Nozipho Mxakato-Diseko

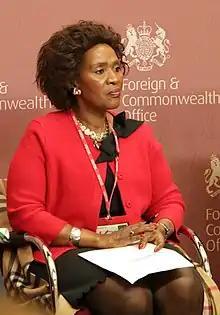
Mxakato-Diseko at Climate Change Question Time event

Nozipho Mxakato-Diseko (1 November 1956) is a South African diplomat. She is currently the United Nations Ambassador for South Africa. For the Paris Agreement, Mxakato-Diseko was the leader of the G77 bloc during negotiations.